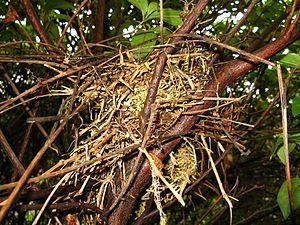
Le Moqueur plombé est une espèce de passereaux de la famille des Mimidae célèbre pour son vaste répertoire de chants comprenant des imitations d'autres espèces.